Portrait of Doge Andrea Gritti

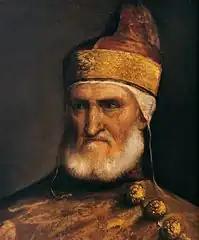

Among the portraits of Doge Andrea Gritti which Titian executed, this is the only one surviving of all the doges' portraits Titian must have painted in his capacity of official painter to the Republic. It may have served as a preliminary study for a State portrait, and was broadly sketched in and finished by Titian in a few sittings. According to Gronau, "It cannot fail to create a strong impression from the spontaneous freshness of its design and the truth to nature in its technique." The picture has been likened to Michelangelo's statue of "Moses", a possible influence; both works imbue their subject with the quality of "terribilità".